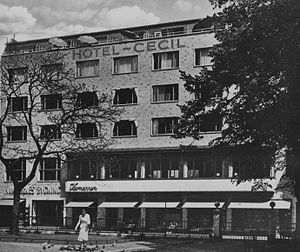
Ragna Grubb
Kvindernes Bygning og Hotel Cecil i sin oprindelige skikkelse ca. 1960
Ragna Grubb Laursen f. Grubb var en dansk arkitekt.